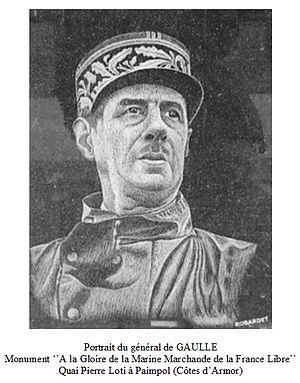
Portrait du général de GAULLE en gravure sur granit
Michel Robardet, né le 29 juillet 1944 à Castres, est un dessinateur et graveur français spécialisé dans l'art funéraire.